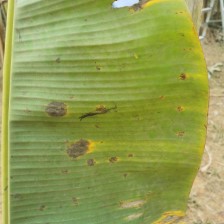
Label: pestalotiopsis